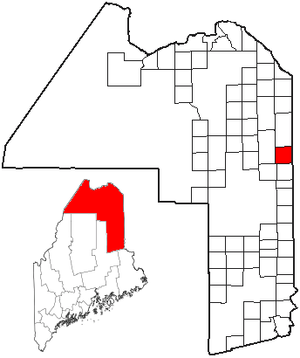
Easton est une ville située dans l’État américain du Maine, dans le comté d’Aroostook.